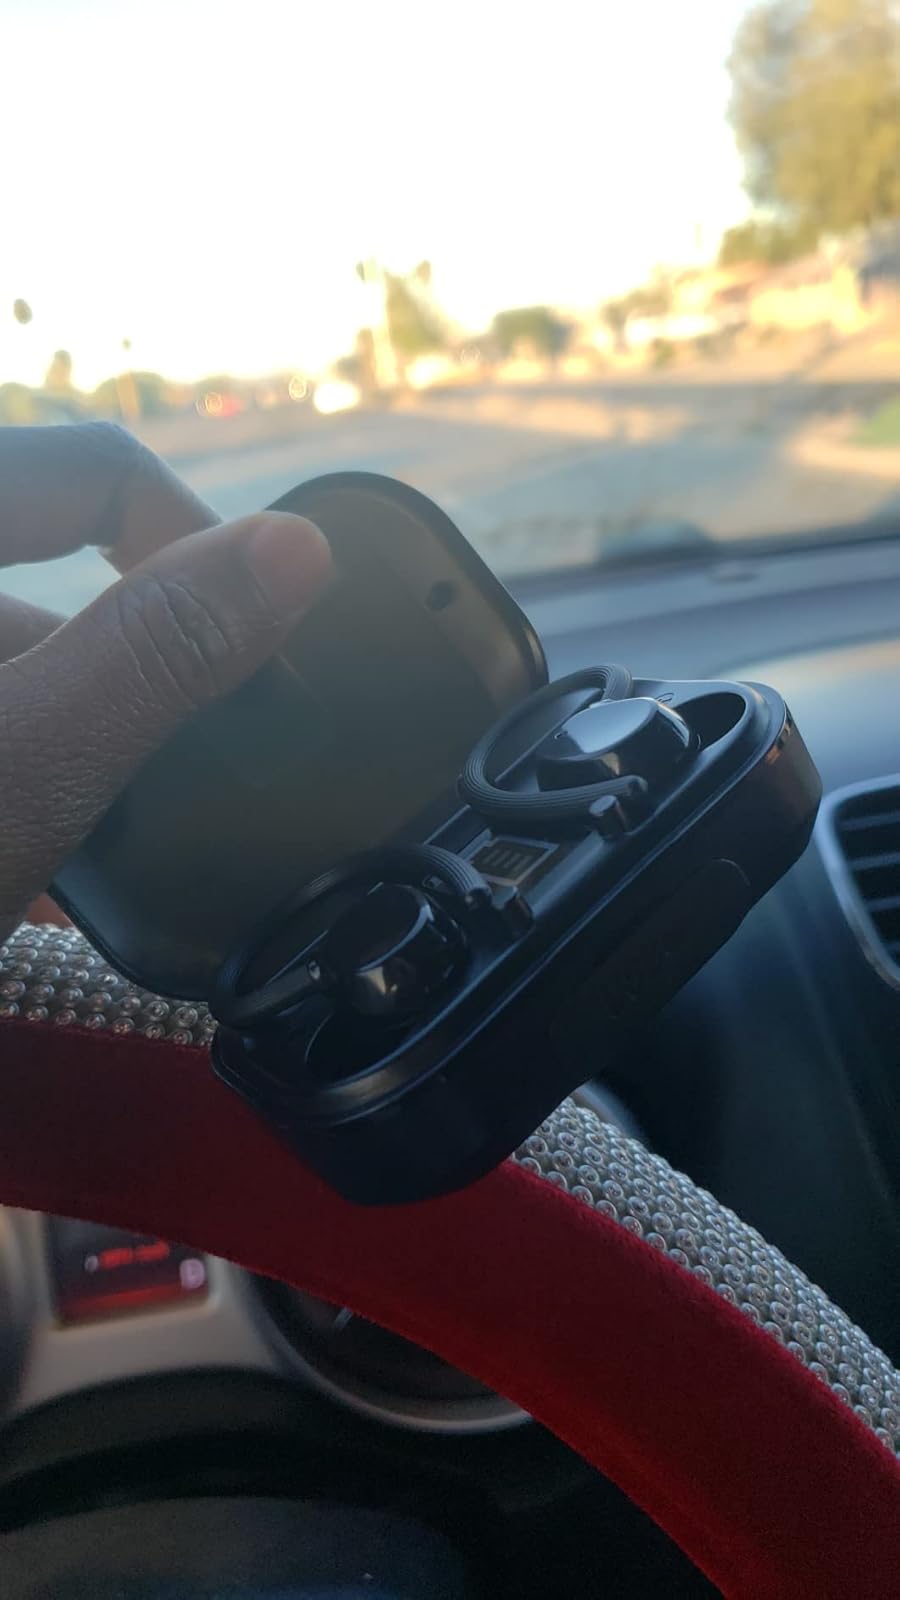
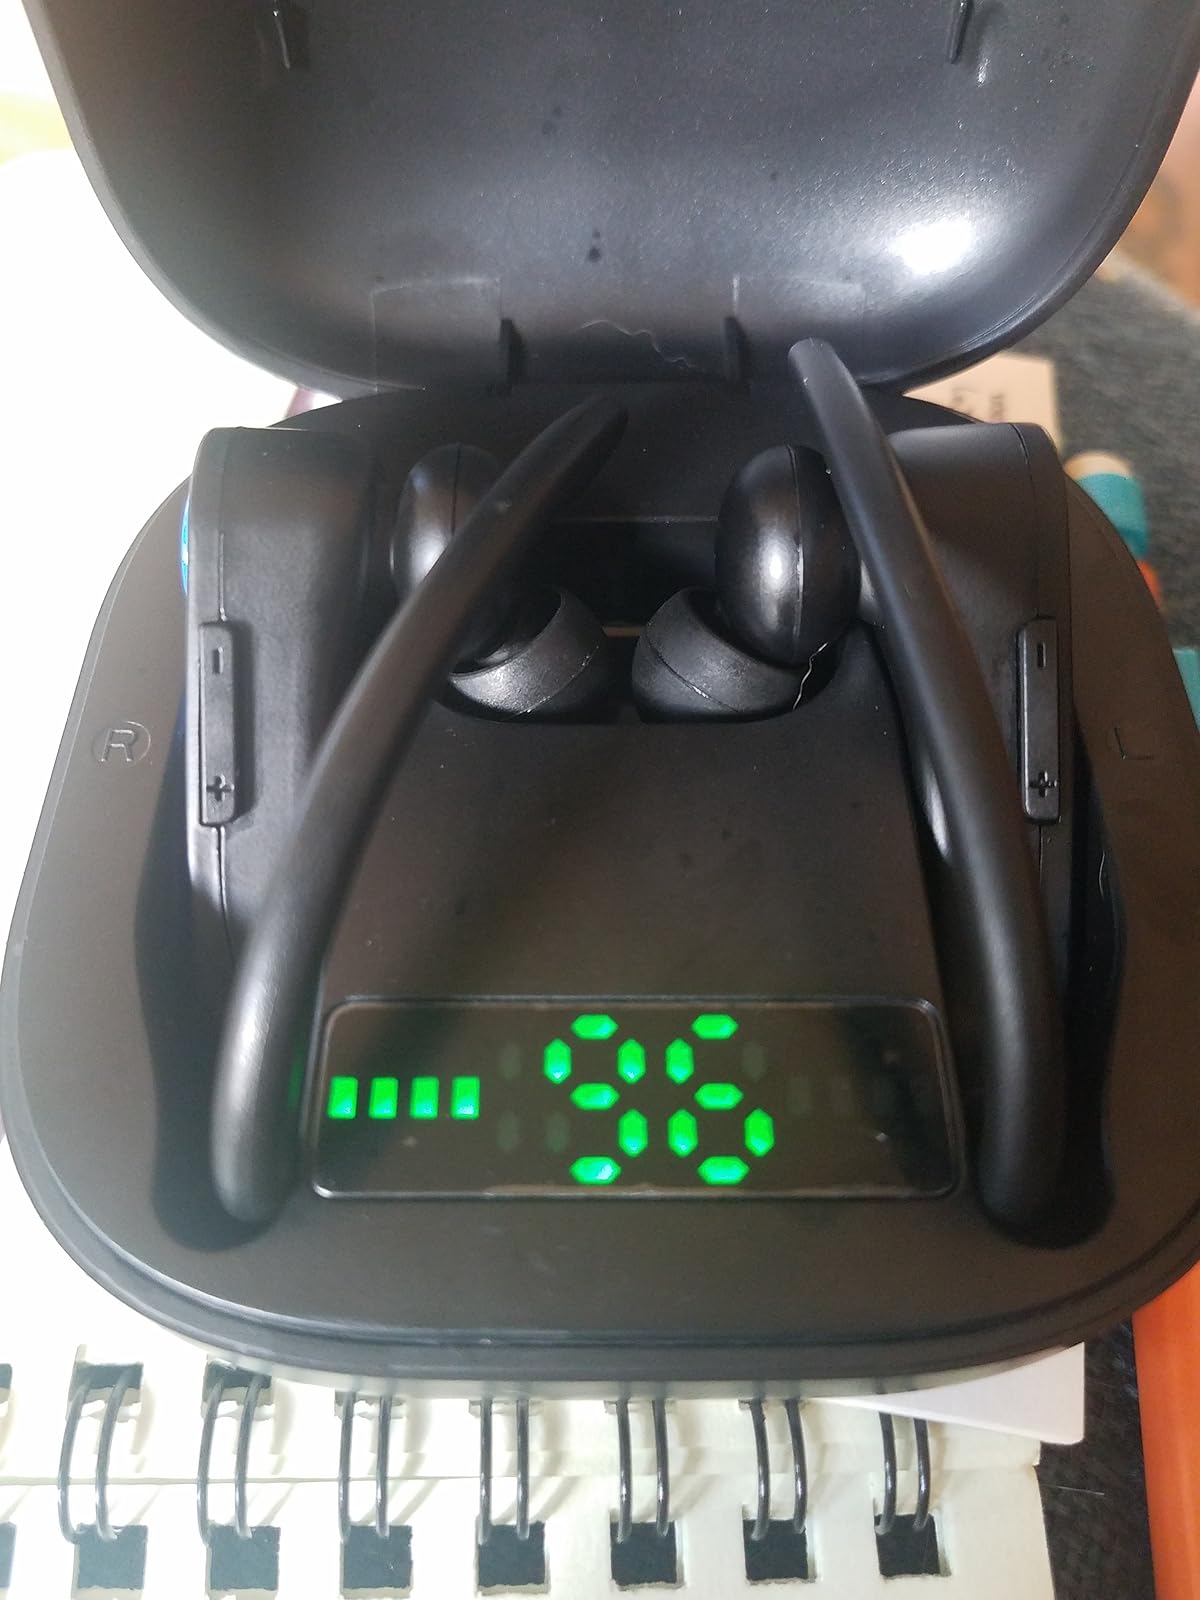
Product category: earbuds
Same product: no